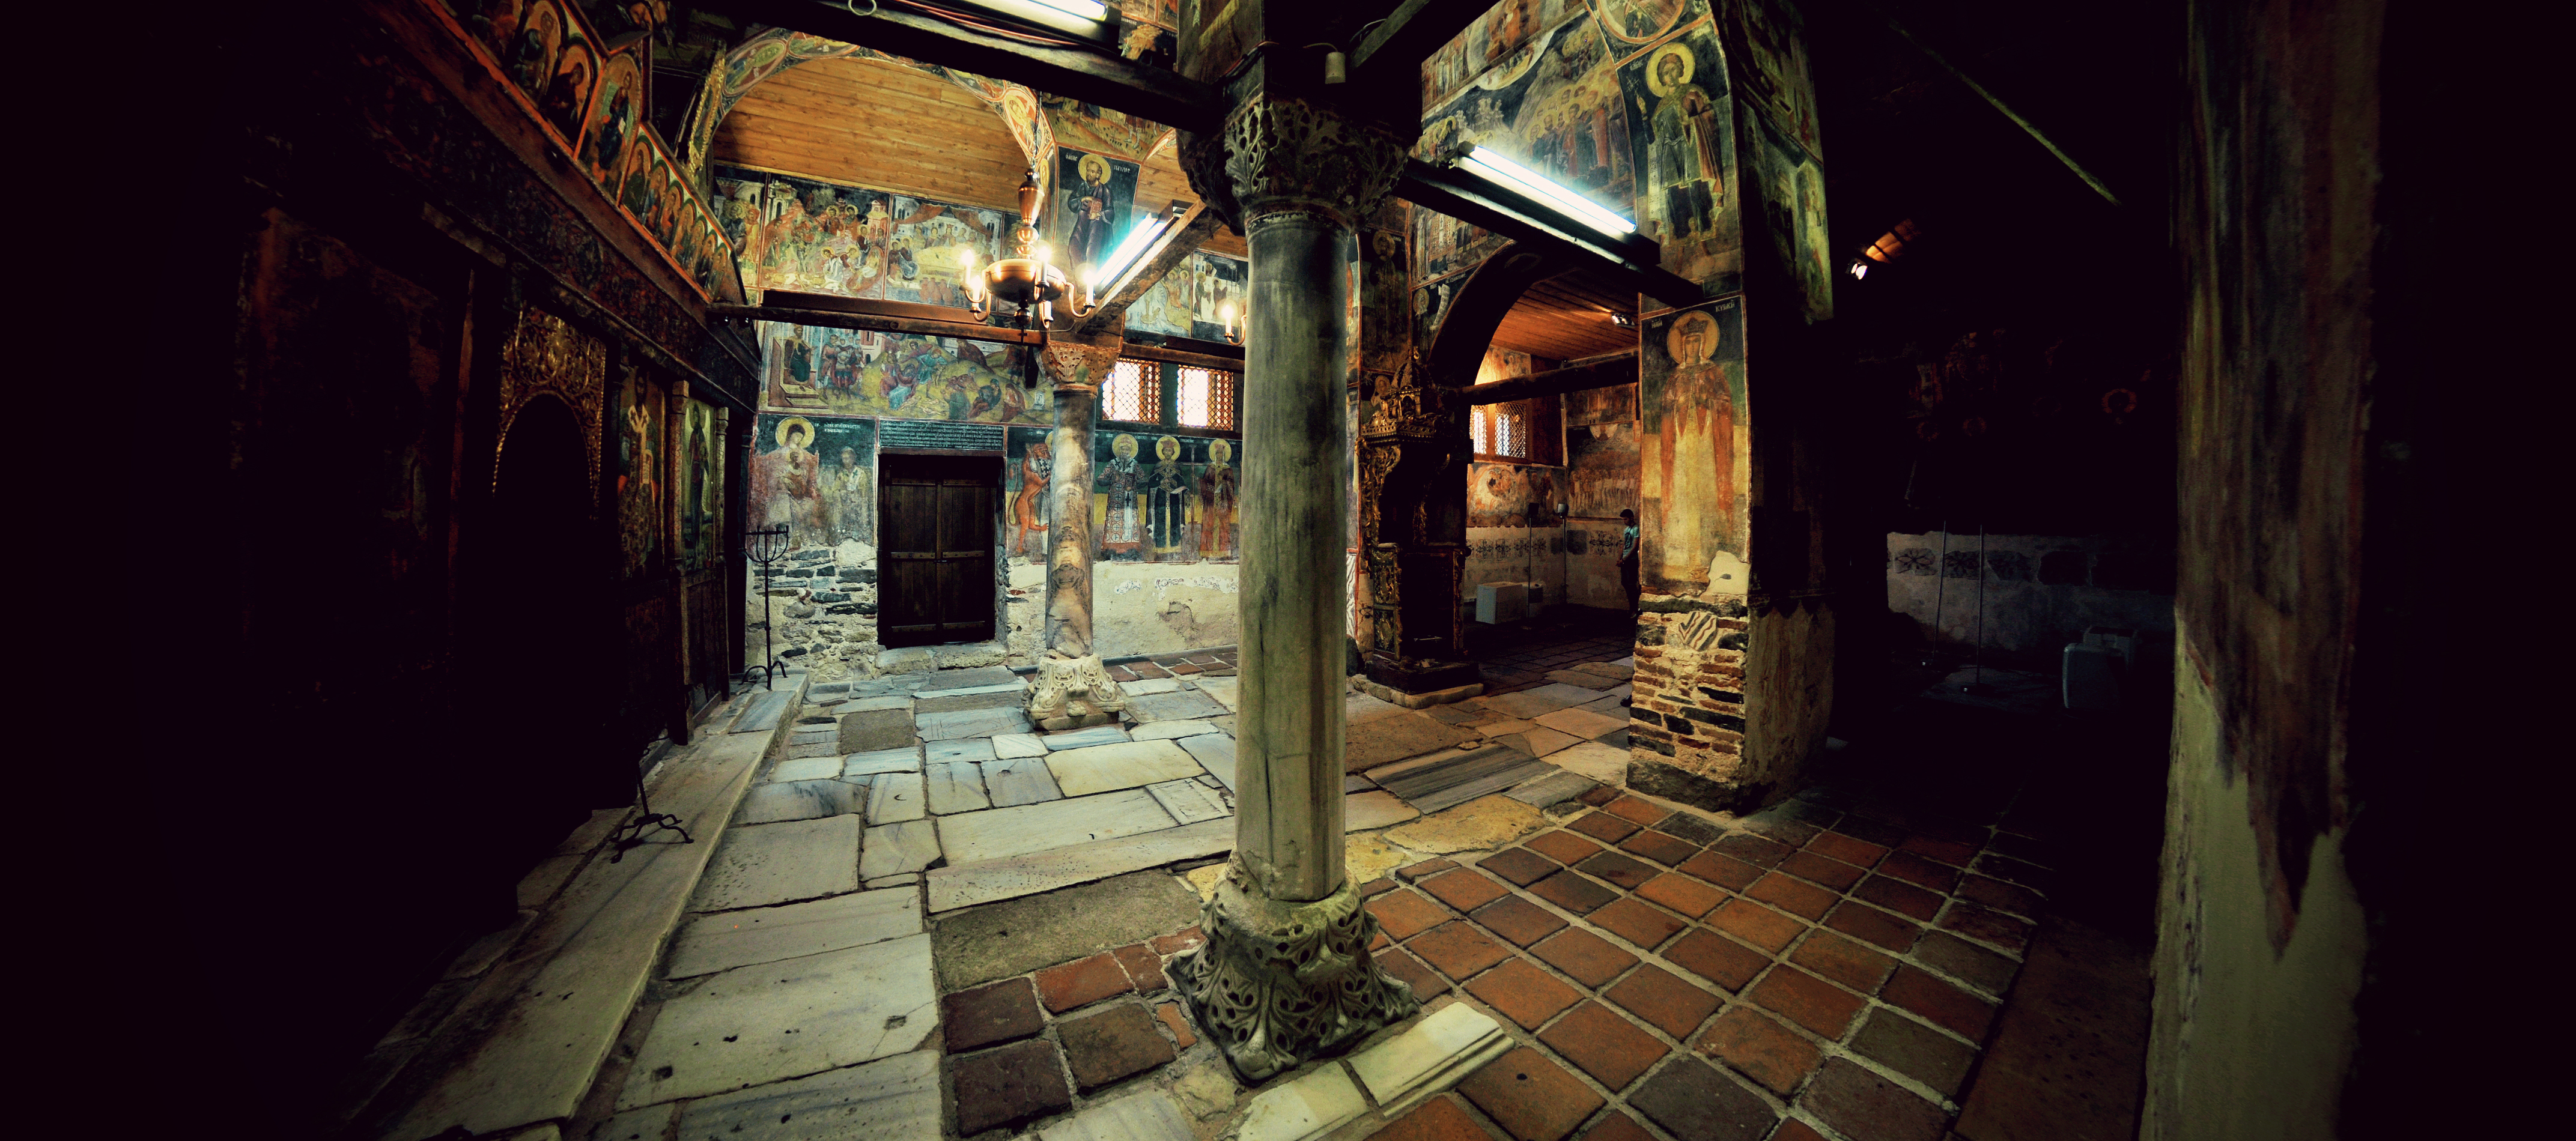
sea, coast, architecture, street, night, interior, alley, europe, column, museum, darkness, church, black, painting, capital, art, iconography, europa, fisheye, history, christianity, orthodox, nave, unesco, eastern, basilica, fresco, apse, murals, icon, worldheritage, icons, bulgaria, burgas, screenshot, byzantine, biserica, arhitectura, orthodoxy, iconografie, icoana, ortodoxa, fresca, frescoes, capitel, byzantium, nesebar, bulgarian, nessebar, mesembria, muzeu, nesebur, svetistefan, churchofststephen, threenave, coloana, spolia, eik n, ancient history